Coup against Torkel Knutsson

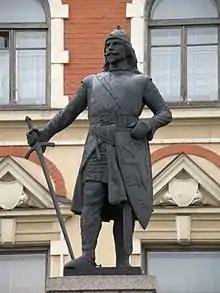
Statue of Knutsson in Vyborg, Russia

The Coup against Torkel Knutsson (Swedish: "Kuppen mot Torgils Knutsson") was a successful coup against the then very influential Torkel Knutsson by the Swedish king, Birger, and his brothers Eric and Valdemar in 1305. Torkel was later executed in 1306.